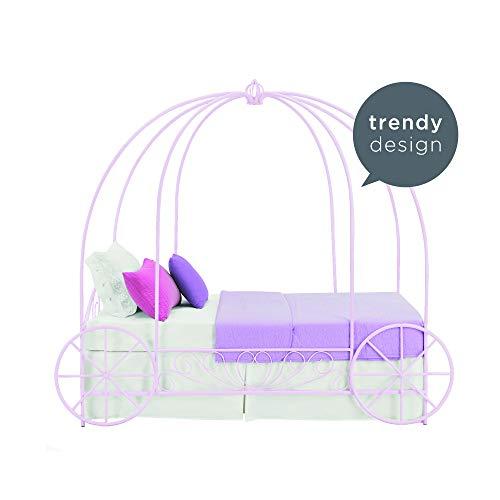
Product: DHP Metal Carriage Bed, Fairy Tale Bed Frame, Shabby-Chic Style, Twin, Lilac
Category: Home & Kitchen | Furniture | Bedroom Furniture | Beds, Frames & Bases | Bed Frames
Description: Accommodates a standard twin-size mattress sold separately.
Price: Total price:
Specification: ASIN:B016O9IG4W|ShippingWeight:72pounds|DateFirstAvailable:October7,2015